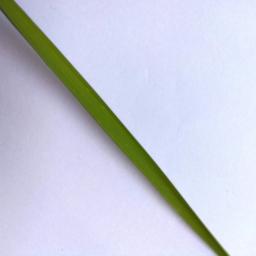
Label: Rice___Healthy